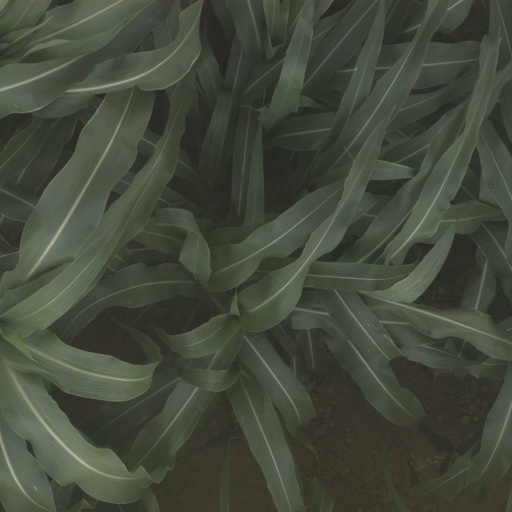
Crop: sorghum